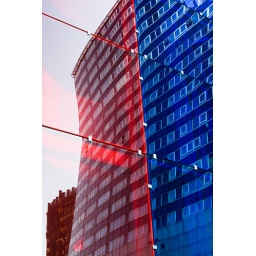
in red and blue